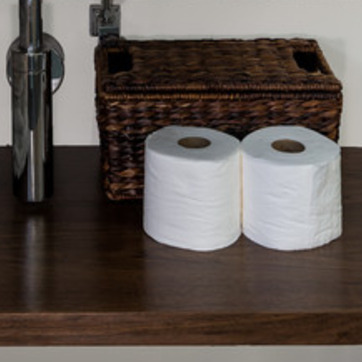
Material: paper